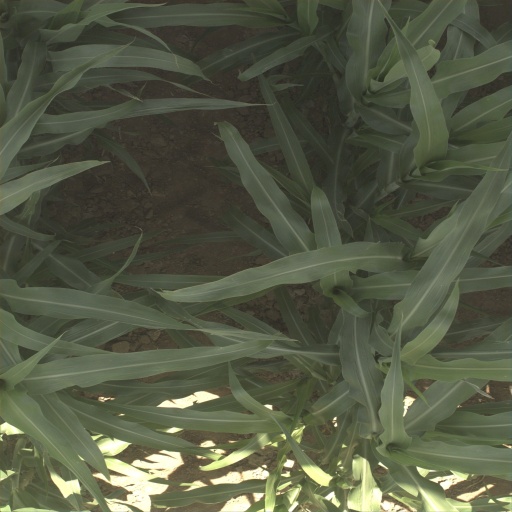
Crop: sorghum